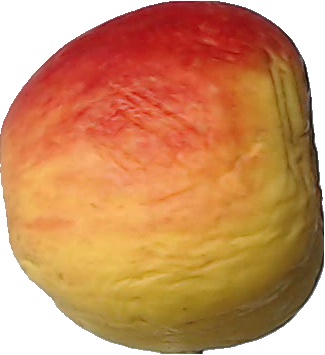
Label: apple_red_yellow_1